Timeline of the COVID-19 pandemic in Australia (2020)

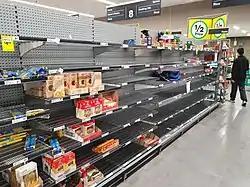
Shortage of non-perishable foods at a Melbourne supermarket

On 10 March, Victorian Premier Daniel Andrews warned Victorians to expect "extreme measures" in the wake of the federal government updating the travel advice for Italy. These could include cancelling major sporting events, requiring entire economic sectors to work from home, and calling recently retired health professionals to return to work.